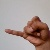
The image shows a hand gesture representing the letter 'J' in Indian Sign Language.